Kim Yoo-ri

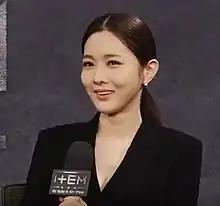
Kim Yoo-ri in 2019.

She starred in the television dramas "Cheongdam-dong Alice" (2012) and "Master's Sun" (2013).